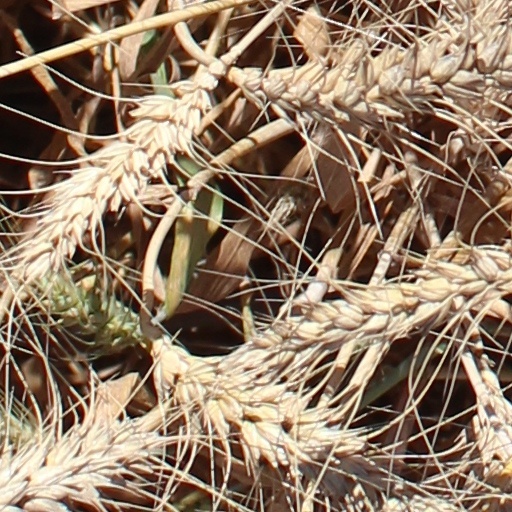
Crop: wheat